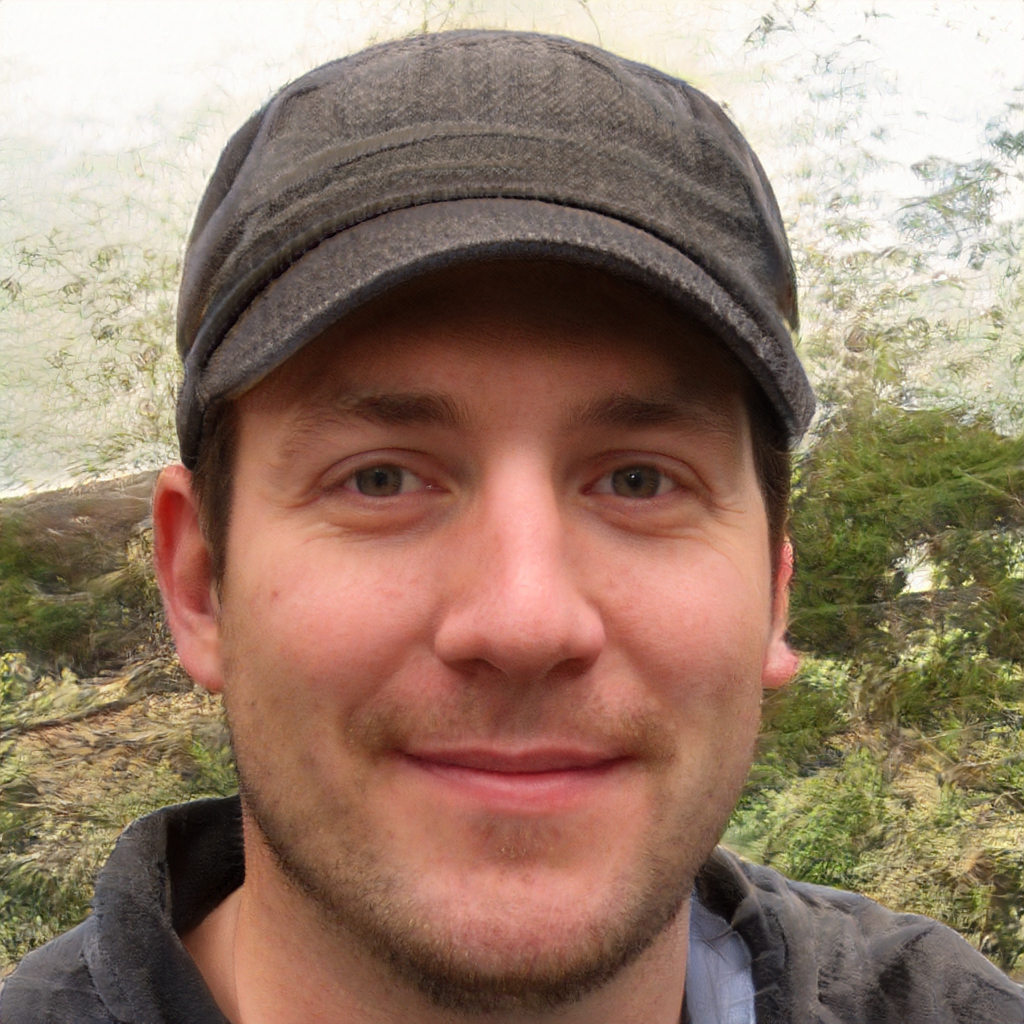
Label: Colored